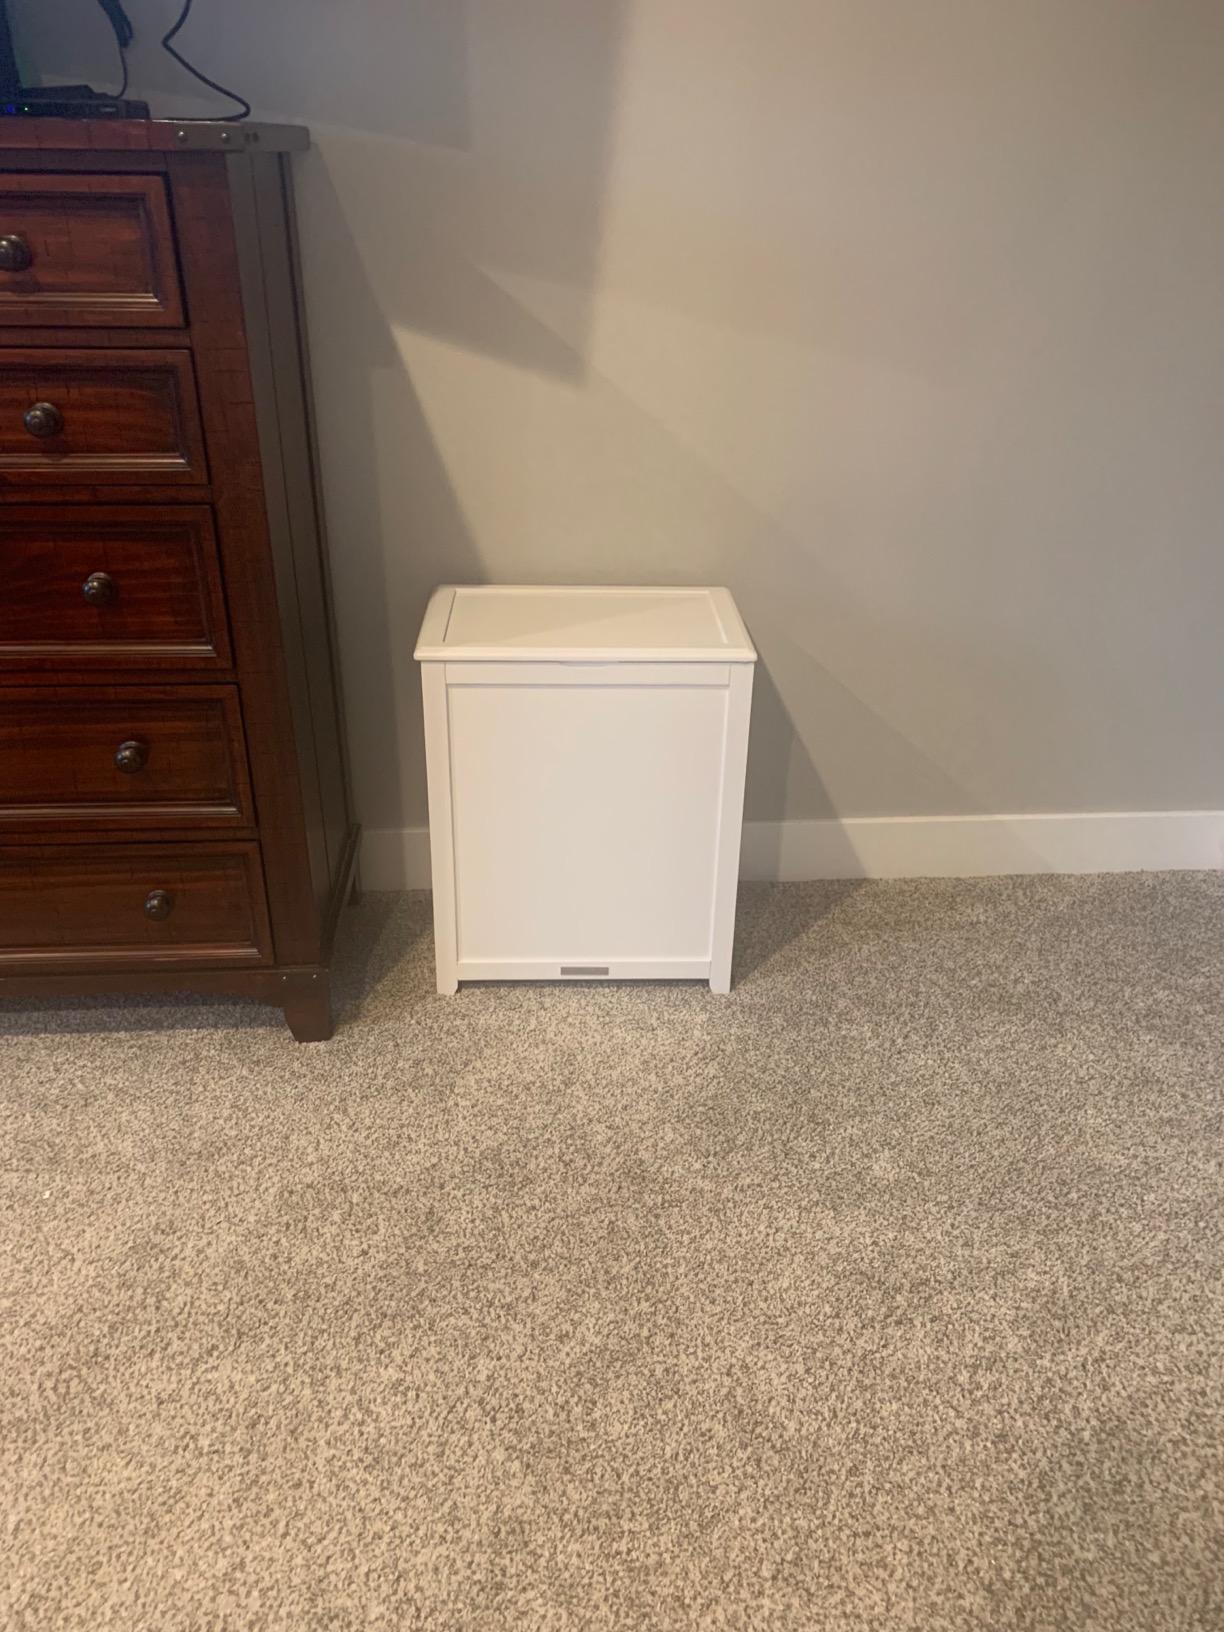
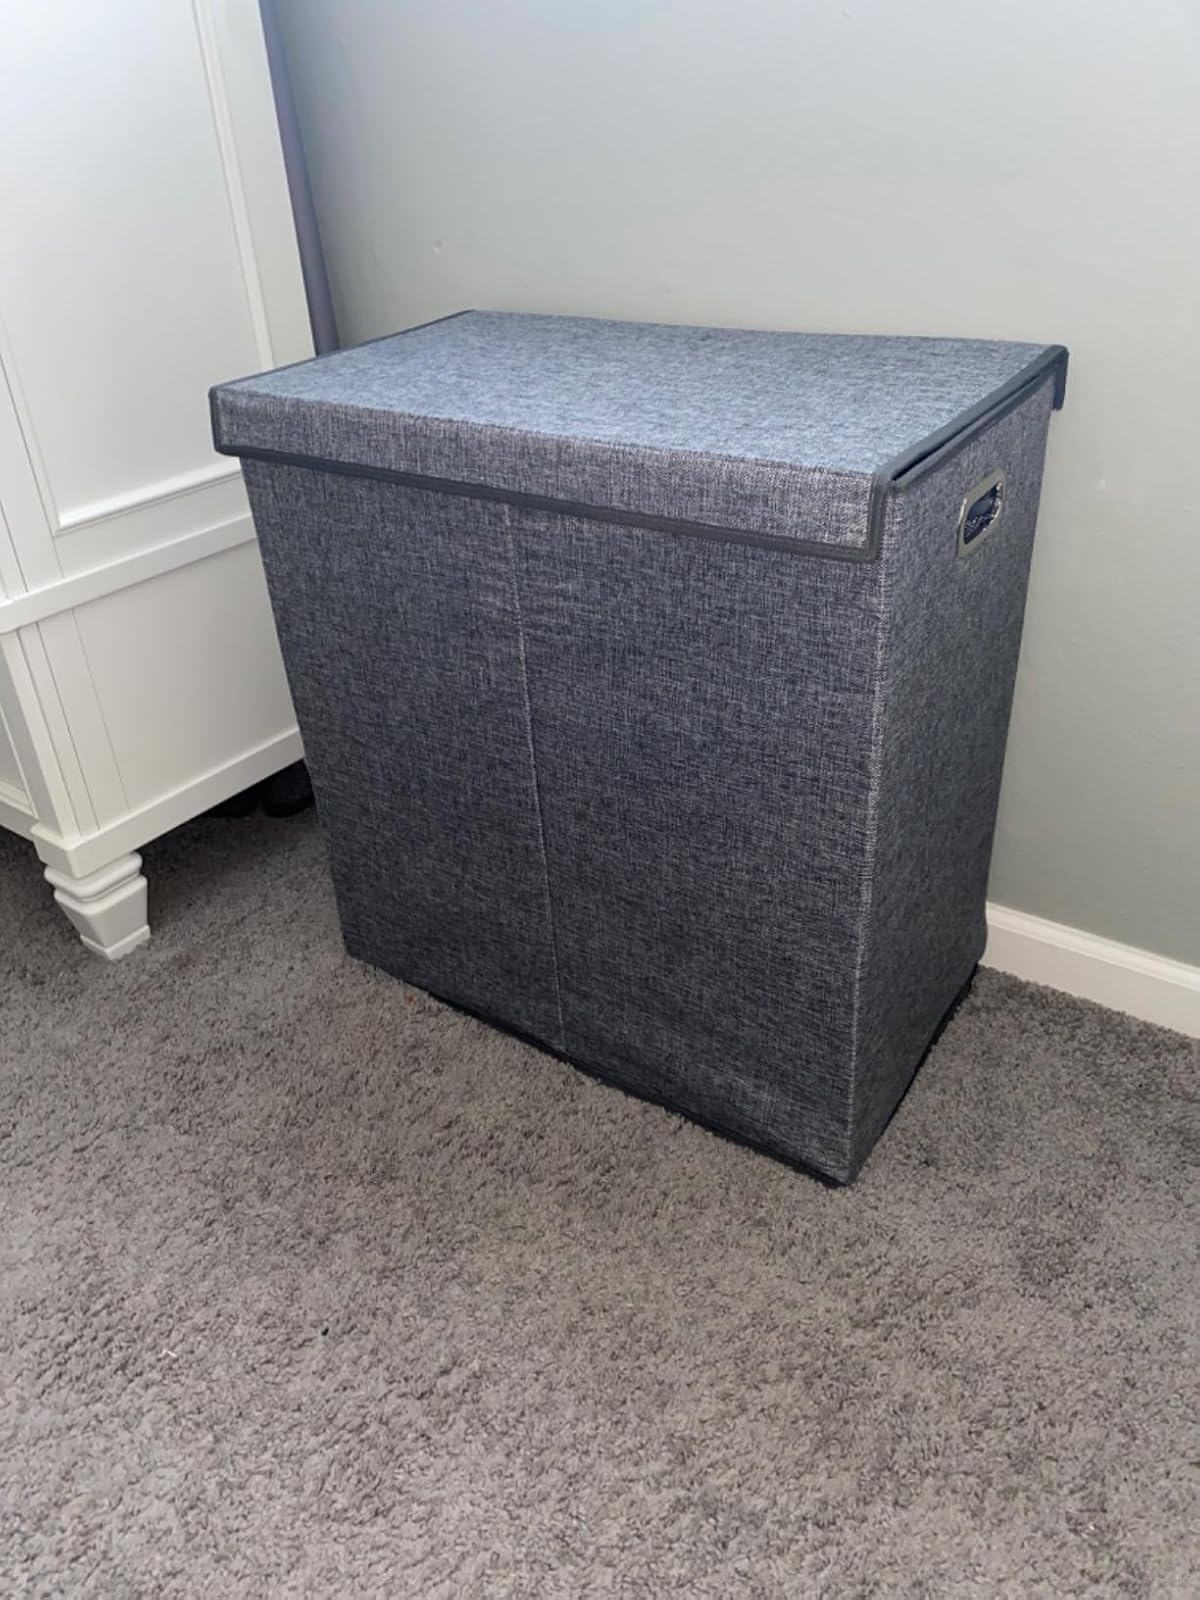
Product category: items_hamper
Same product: no